Cirque du Freak (manga)

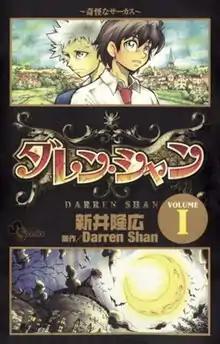
First volume cover

, known as The Saga of Darren Shan in Japan, is a Japanese manga series illustrated by and based on the book series "The Saga of Darren Shan" by author Darren Shan. The series was published in Shogakukan's "Weekly Shōnen Sunday" from August 2006 to February 2009, with its chapters compiled in twelve volumes.